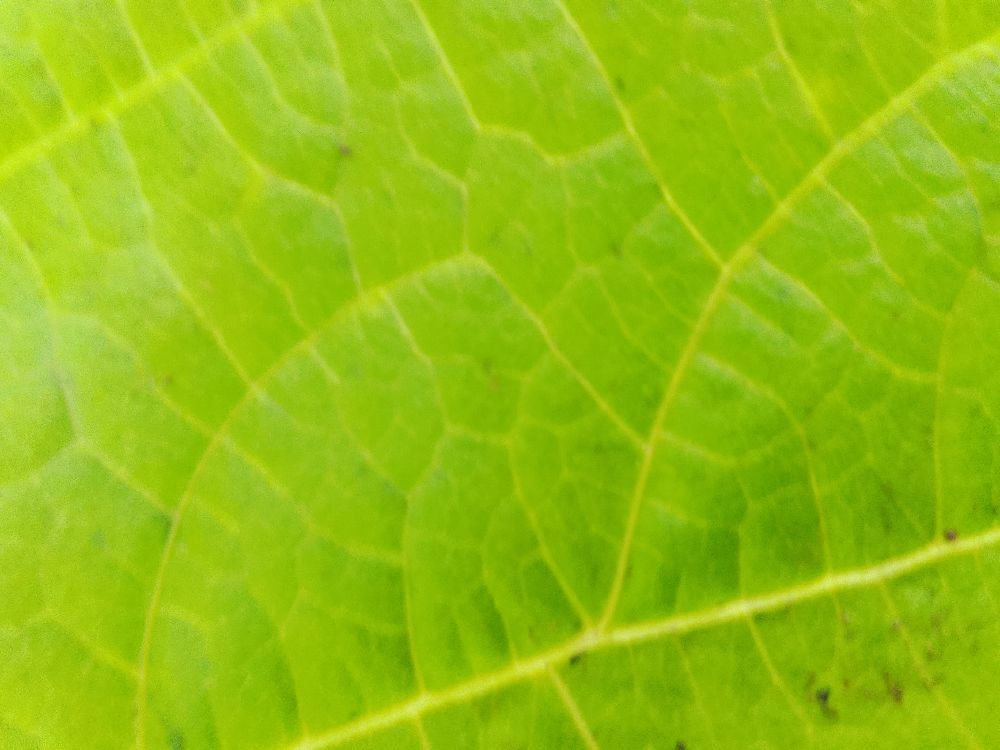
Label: healthy